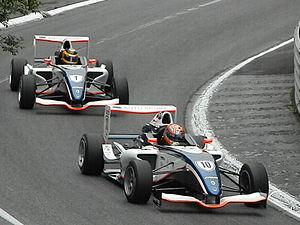
Nicolas Jamin (10) et Darius Oskoui (1) sur Formule 4 lors du Grand Prix de Pau 2012.
Nicolas Jamin, plus connu sous le nom de Nico Jamin, né le 5 décembre 1995 à Rouen, est un pilote automobile français.